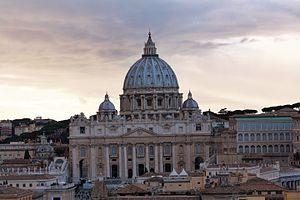
La Nativité est un film dramatique américain réalisé par Catherine Hardwicke, sorti en 2006.